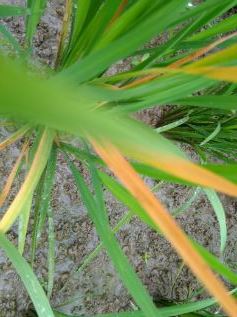
Disease: Tungro